Pieter Pourbus

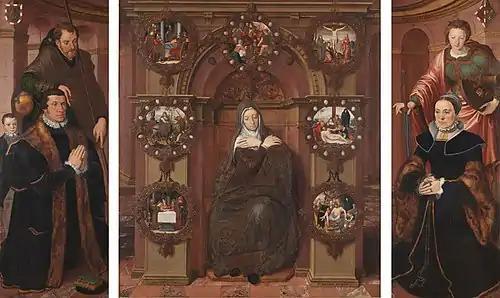
St James church, Bruges, Belgium

Pourbus produced many topographic maps during this period, which were intended to support surveyors' legal reports. He started to use a new methodology based on triangulation, according to the principles developed by his contemporary Gemma Frisius, which resulted in more accurate and very modern maps. It is not known exactly how Pourbus obtained this knowledge, but it is known that his father-in-law, Blondeel, was also a cartographer, and that his 1549 map of the canal between Damme and Sluis indicates that he was probably already using this new technique at that time, constituting a great innovative movement in the 1540s in Bruges.